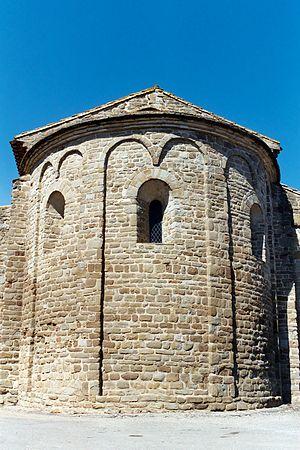
France - Languedoc - Aude - Église Saint-Étienne de Blomac
Cet article recense les monuments historiques de l'Aude, en France.
L'église Saint-Étienne est une église romane située à Blomac dans le département français de l'Aude en région Occitanie.
Blomac est une commune française située dans le département de l'Aude en région Occitanie.